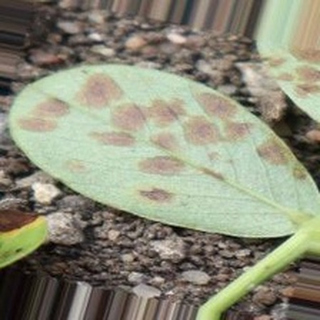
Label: groundnut_rust